Battle of Kasserine Pass

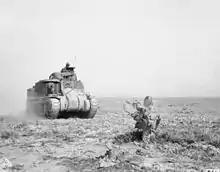
An M3 Lee tank of U.S. 1st Armored Division advancing to support American forces during the battle at Kasserine Pass

Defending the pass was a force consisting of the U.S. 1st Battalion, 26th Regimental Combat Team, the U.S. 19th Combat Engineer Regiment, the 6th Field Artillery Battalion, a tank destroyer battalion and a battery of French artillery. On the hills to their west was French General Welvert's "Task Force Welvert" comprising a U.S. Ranger and infantry battalion, three French infantry battalions, two U.S. field artillery battalions, four French artillery batteries and engineer and anti-aircraft detachments. Furthest west was "Task Force Bowen" (consisting of the 3rd Battalion of the 26th Regimental Combat Team), blocking the track from Feriana towards Tebessa. Between "Task Force Bowen" and Tebessa to the north was the regrouping 1st Armored Division although only Combat Command B was fit for combat. The positions in the pass had been placed under Colonel Alexander Stark, commander of the 26th RCT, on the night of February 18 and the command named "Stark Force".